Get Low (film)

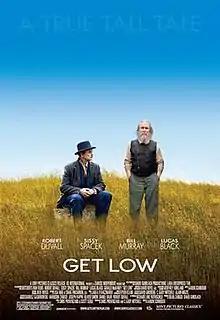
Theatrical release poster

Get Low is a 2009 drama film directed by Aaron Schneider, and written by Chris Provenzano and C. Gaby Mitchell. It tells the story of a Tennessee hermit in the 1930s who throws his own funeral party while still alive. The film stars Robert Duvall, Bill Murray, Sissy Spacek and Lucas Black. Duvall was awarded the Hollywood Film Festival Award for Best Actor for his lead performance.